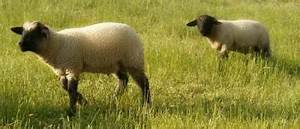
Label: pecora